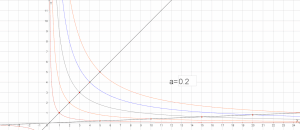
En mathématiques, une rotation hyperbolique est une application linéaire du plan euclidien qui laisse globalement invariantes des hyperboles ayant les mêmes asymptotes.